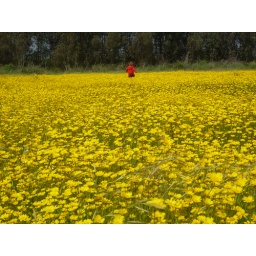
red in yellow